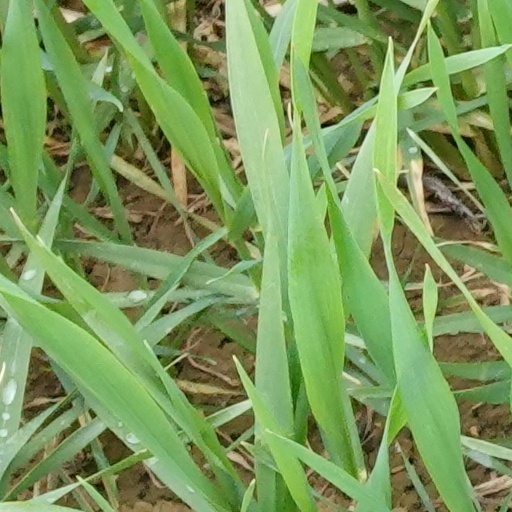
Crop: wheat